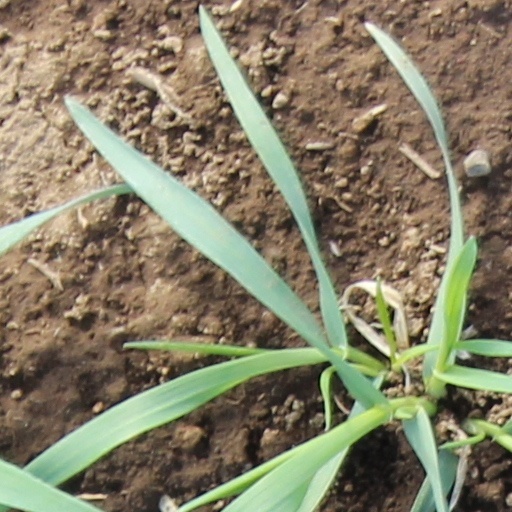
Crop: wheat